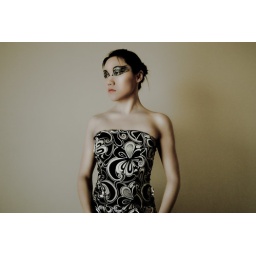
&amp;quot;The only person standing in your way... is you.&amp;quot;